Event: Nepal Earthquake
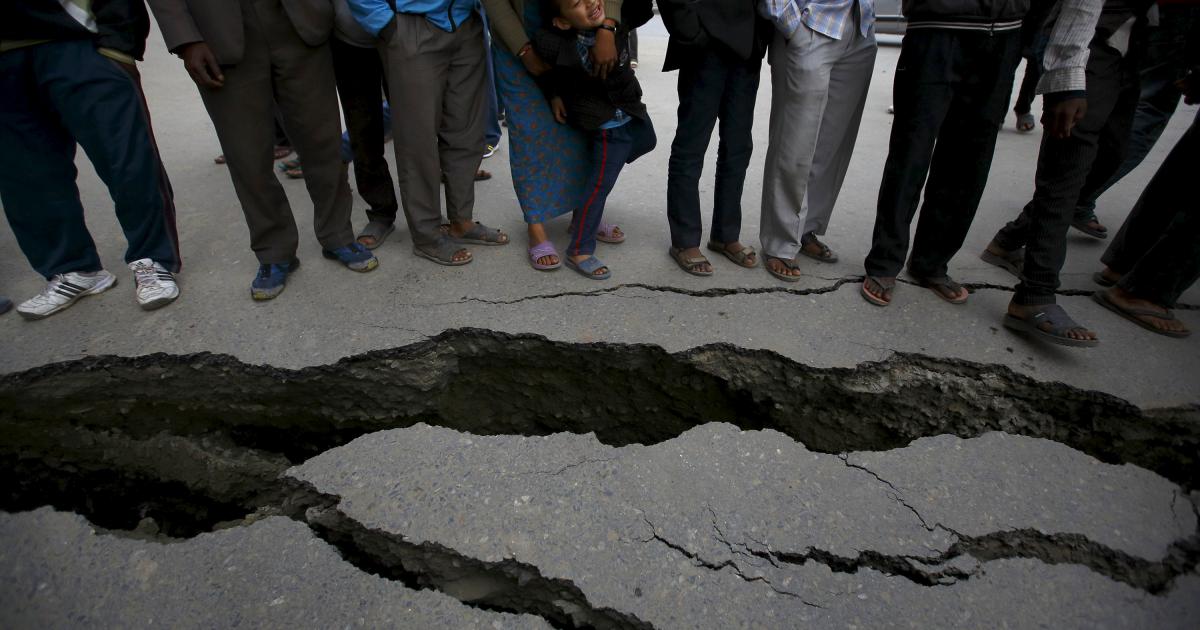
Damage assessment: damage